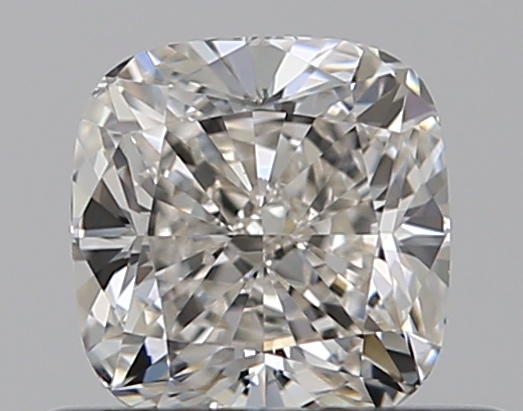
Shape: cushion
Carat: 0.51
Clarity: VS1
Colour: I
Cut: EX
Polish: EX
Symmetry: VG
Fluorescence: F
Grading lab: GIA
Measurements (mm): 4.52 x 4.42 x 3